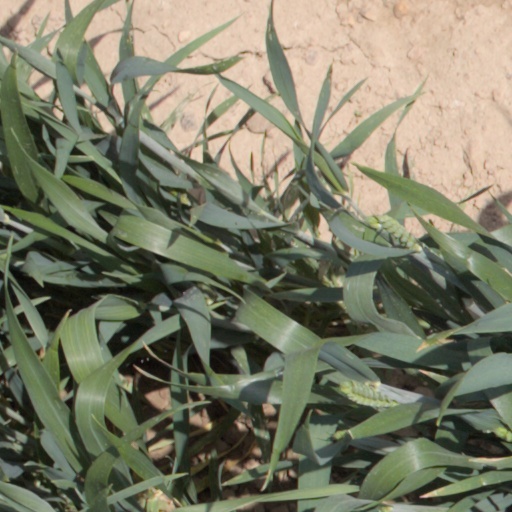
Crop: wheat